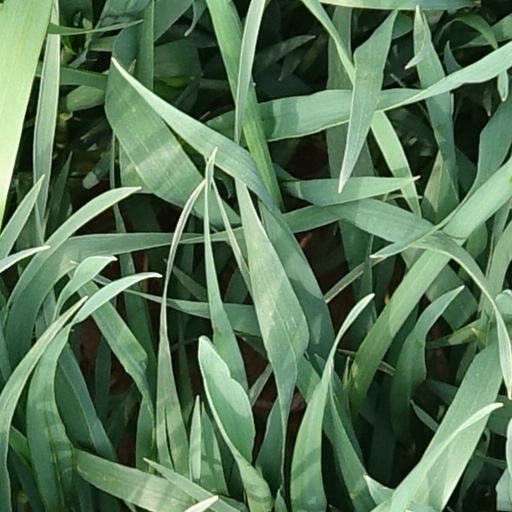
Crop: wheat